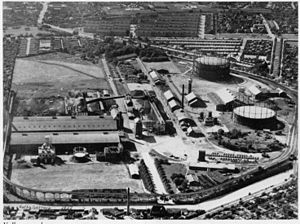
Valby Gasværk
Luftfoto af Valby Gasværk i 1952
Valby Gasværk 1952
Valby Gasværk lå mellem Vigerslev Allé og Retortvej i den københavnske bydel Valby. Det var et af Danmarks største gasværker med et areal på 270.000 m². Det producerede kulgas i perioden 1907 til 1963, og derefter blev der fortsat oplagret gas på stedet.